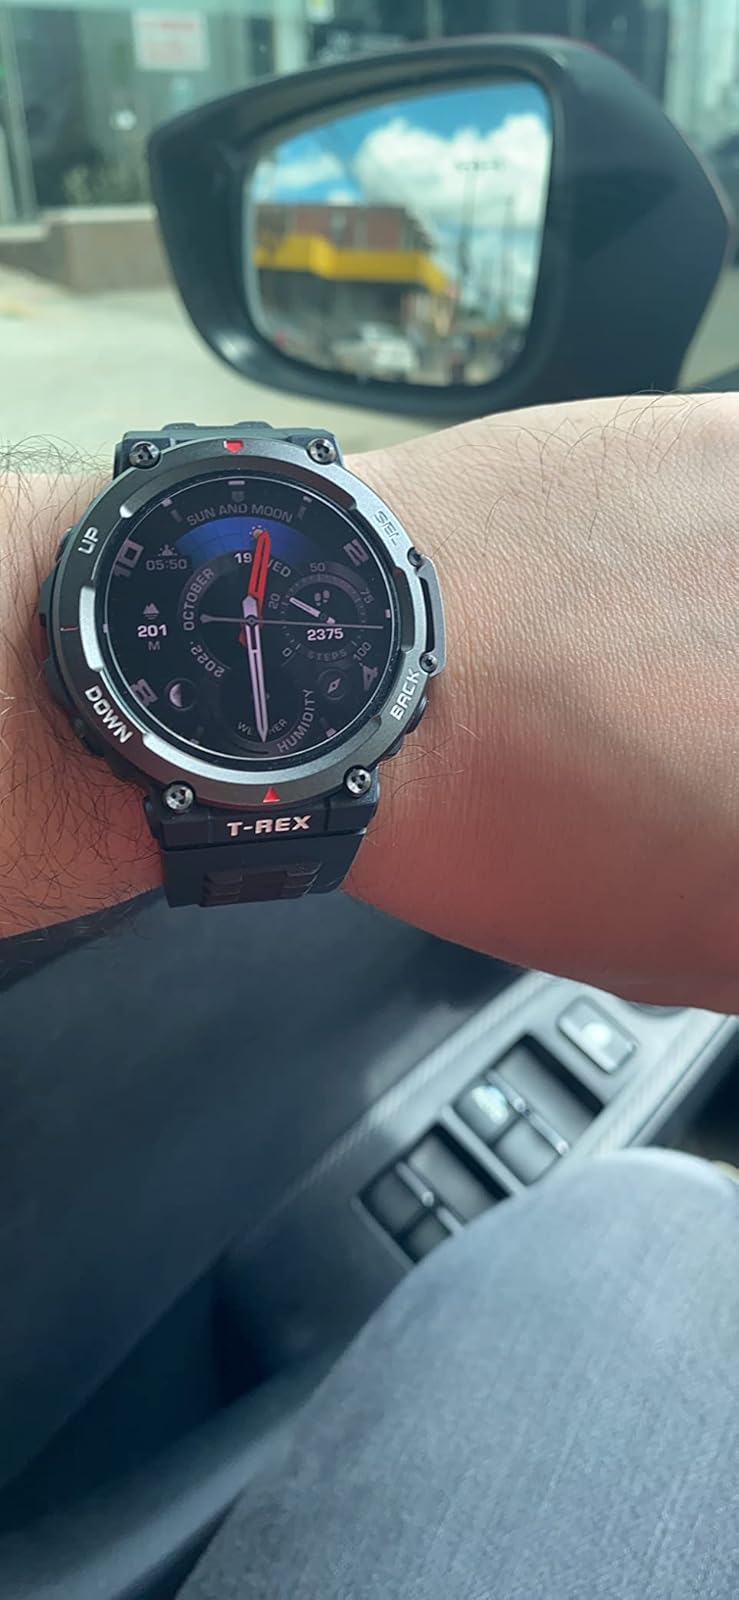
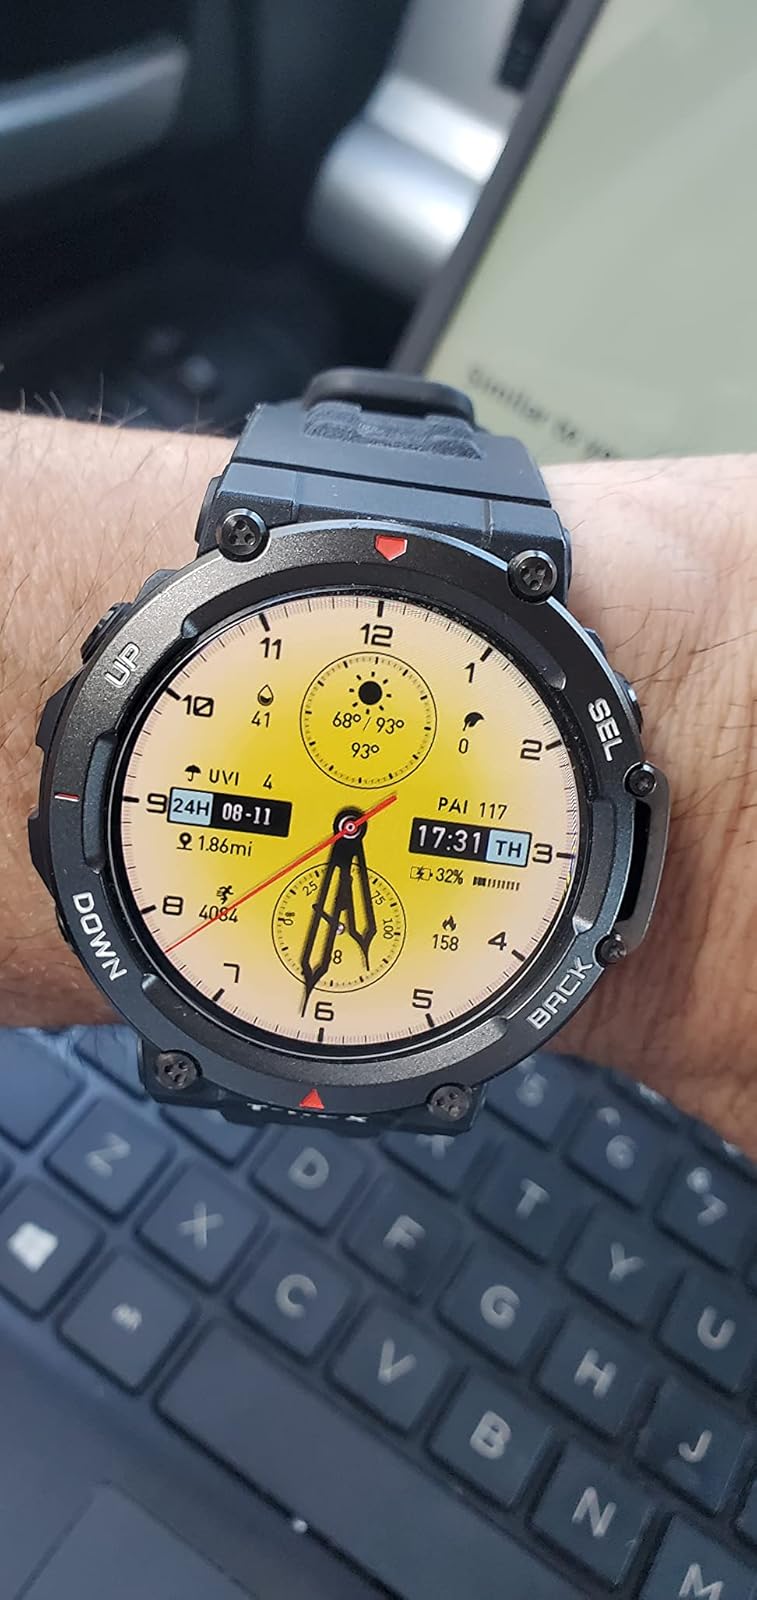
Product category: smartwatch
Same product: yes